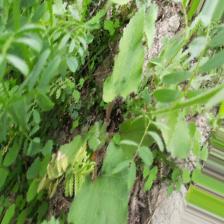
Label: Normal